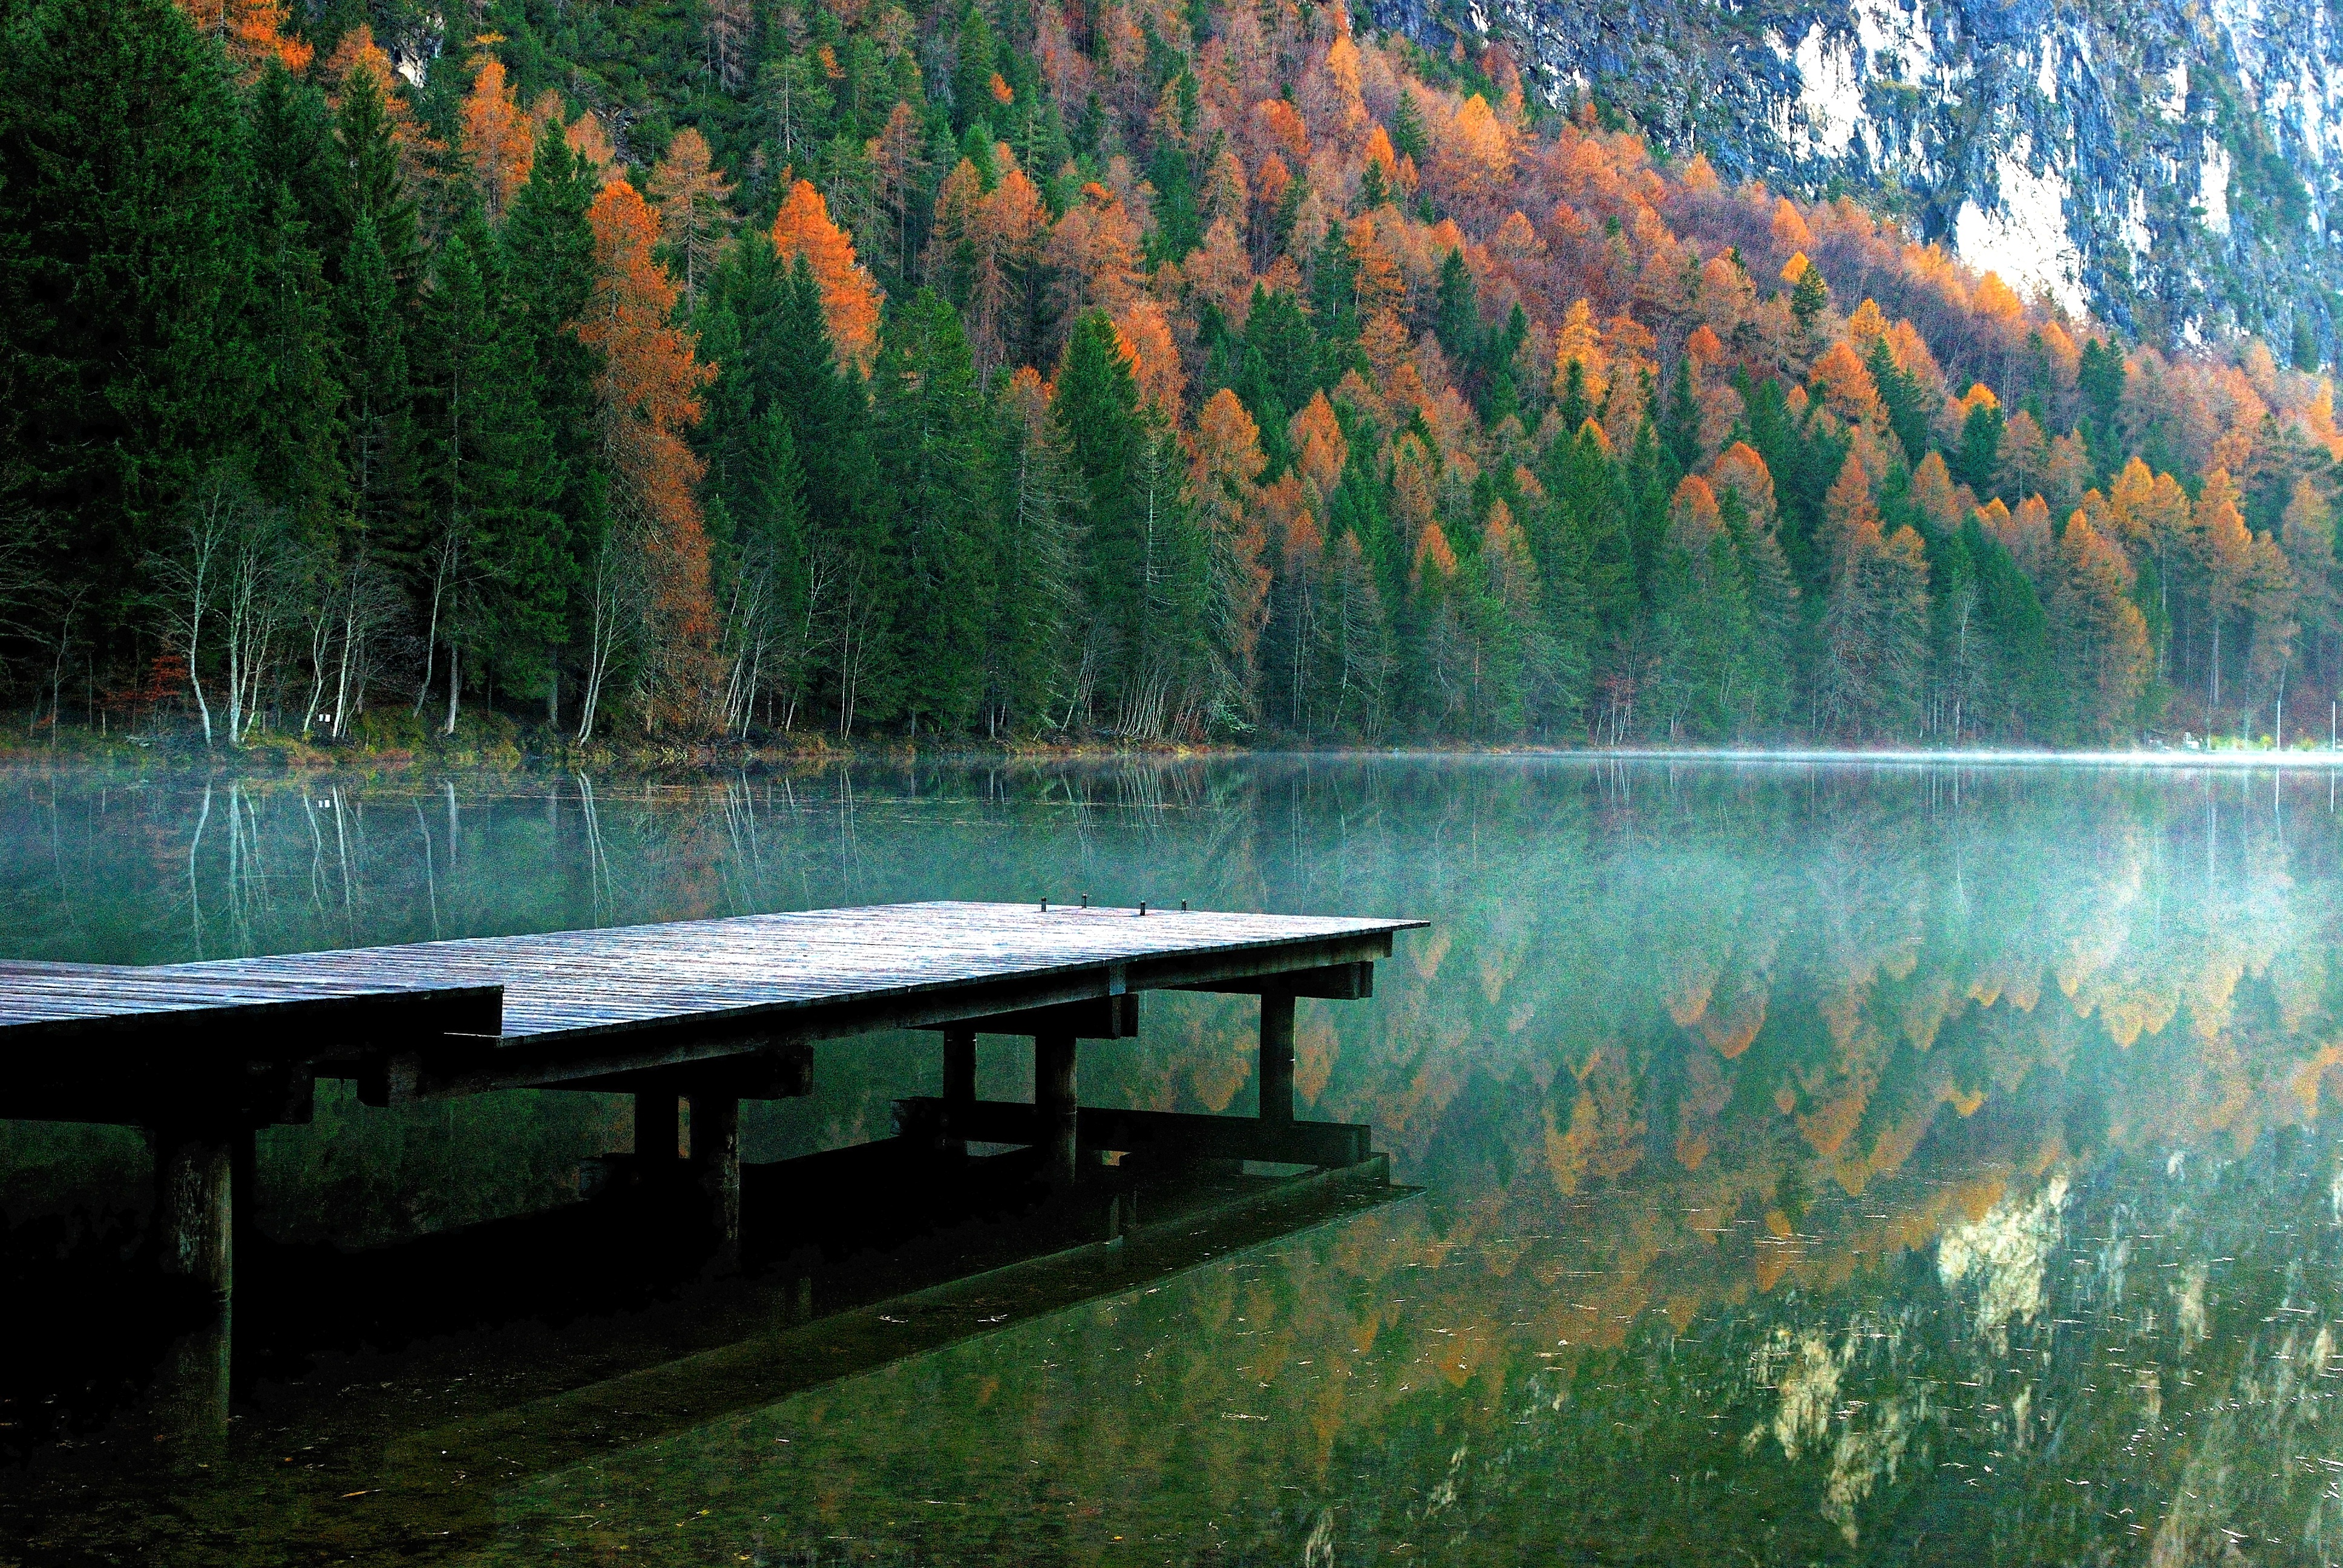
landscape, tree, water, nature, forest, outdoor, wilderness, morning, leaf, lake, view, pier, river, pond, reflection, tranquil, scenic, natural, autumn, scenery, reservoir, season, body of water, lake view, trees, mountain lake, beautiful landscape